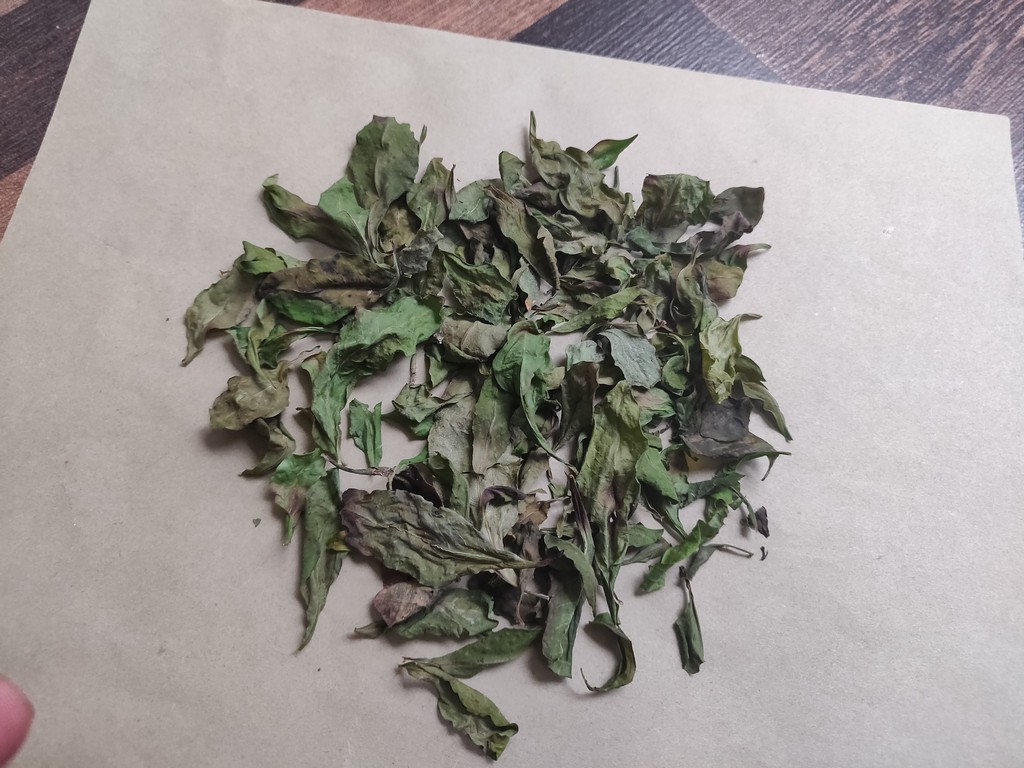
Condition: Dried
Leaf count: multiple
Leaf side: unknown